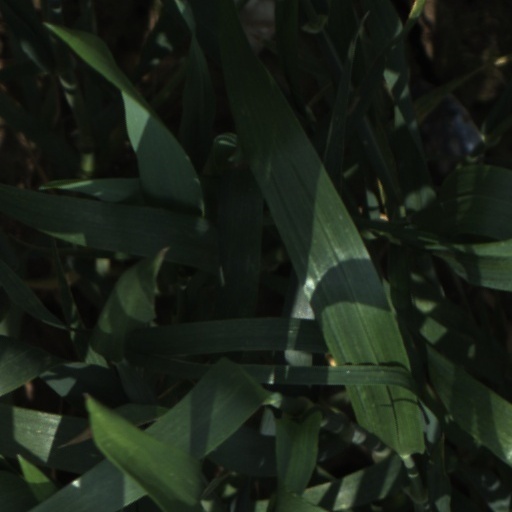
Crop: wheat